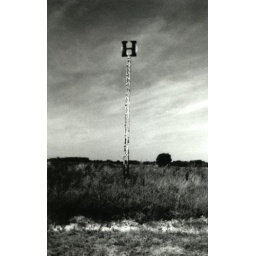
A sign by the river where I live (Charente-Maritime, France), don't know what it is used for.